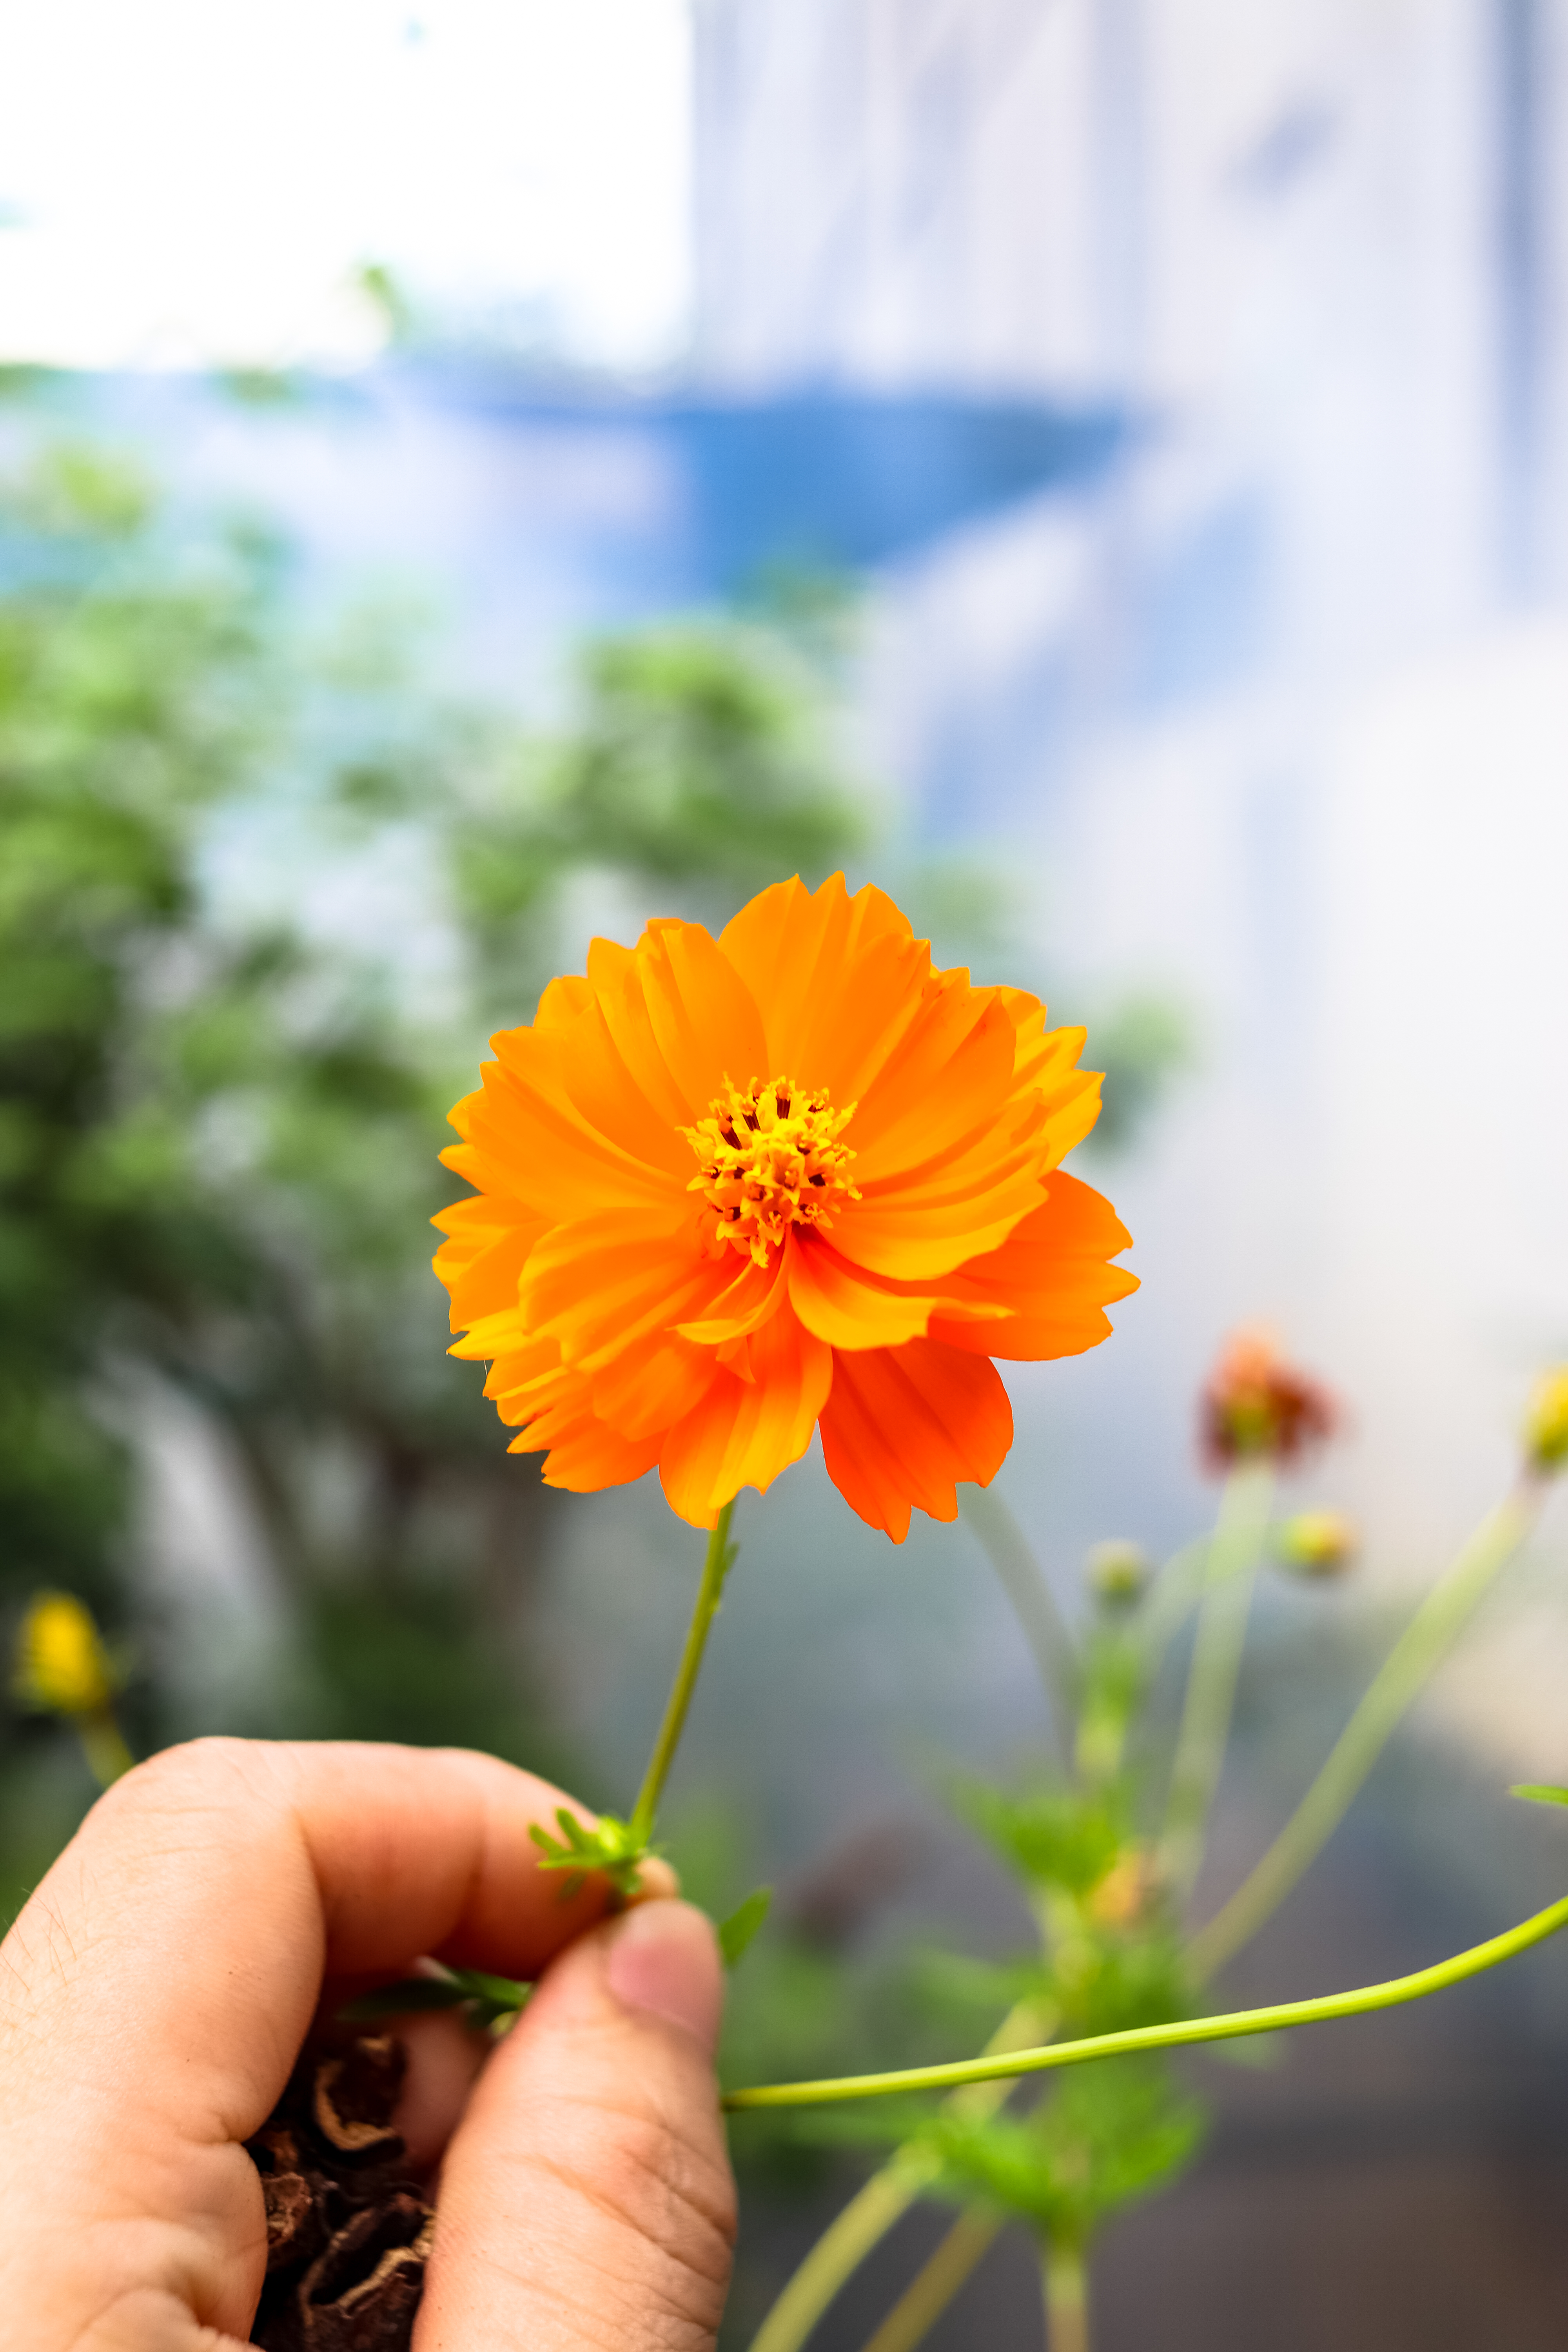
nature, flower, orange, plan, flowering plant, sulfur cosmos, petal, plant, garden cosmos, cosmos, yellow, daisy family, sky, wildflower, annual plant, plant stem